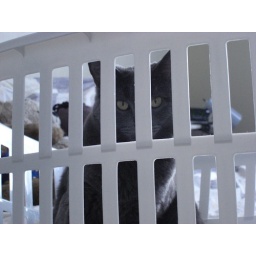
Loki (the grey cat) and Freya (the black cat) Loki was just hanging out in her laundry basket